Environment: real
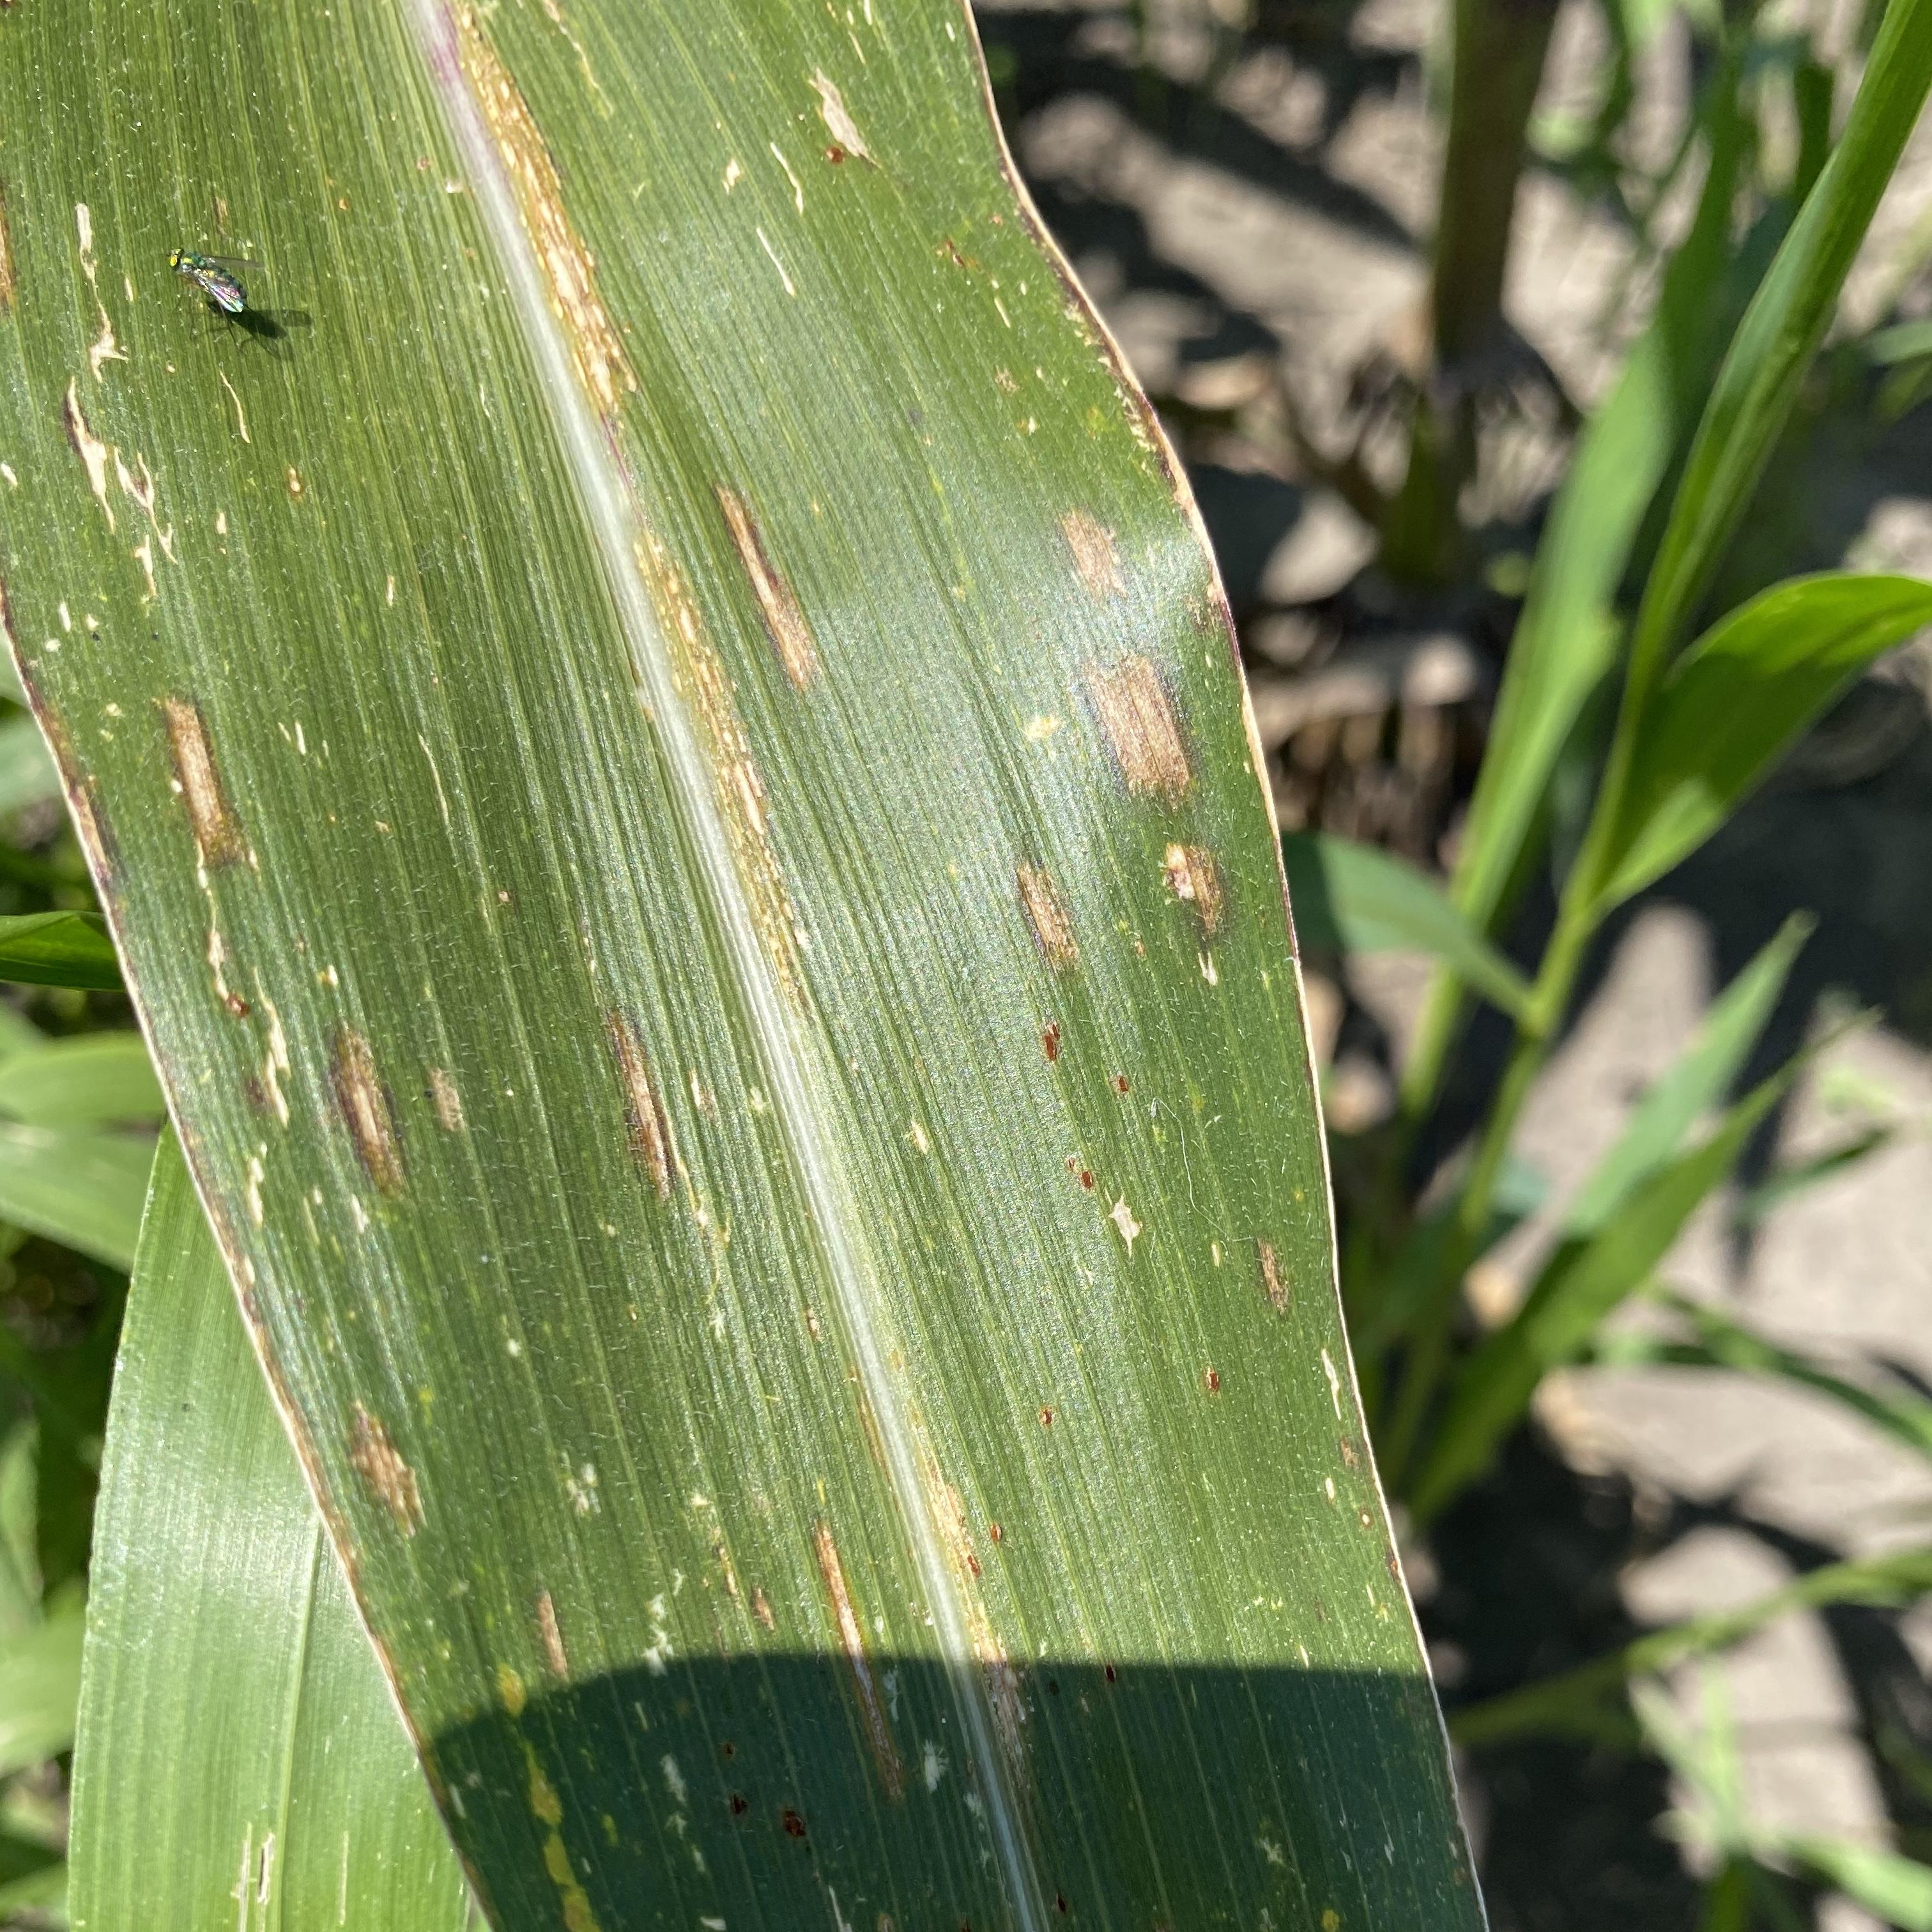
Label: gray_leaf_spot